Kokoda Track campaign

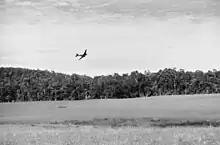
An airdrop over Myola (AWM P02424.071)

Potts' two battalions commenced their advance along the track on the basis that 40,000 rations plus ammunition and other supplies had been stockpiled at Myola and additional supplies existed at staging points along the route. Potts arrived at Myola on 21 August to find only 8,000 rations (five days' reserve) and a further two days' reserve forward. Potts was forced to hold his force at Myola until a sufficient reserve could be accumulated—which impacted his conduct of the battle at Isurava (commencing 26 August).